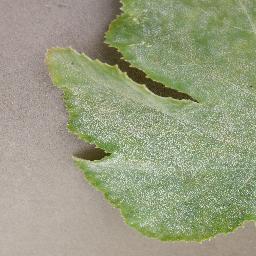
Label: Squash___Powdery_mildew